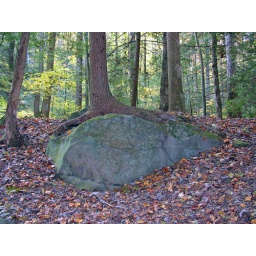
Determined oak tree growing over a huge rock in Frozen Head State Park.